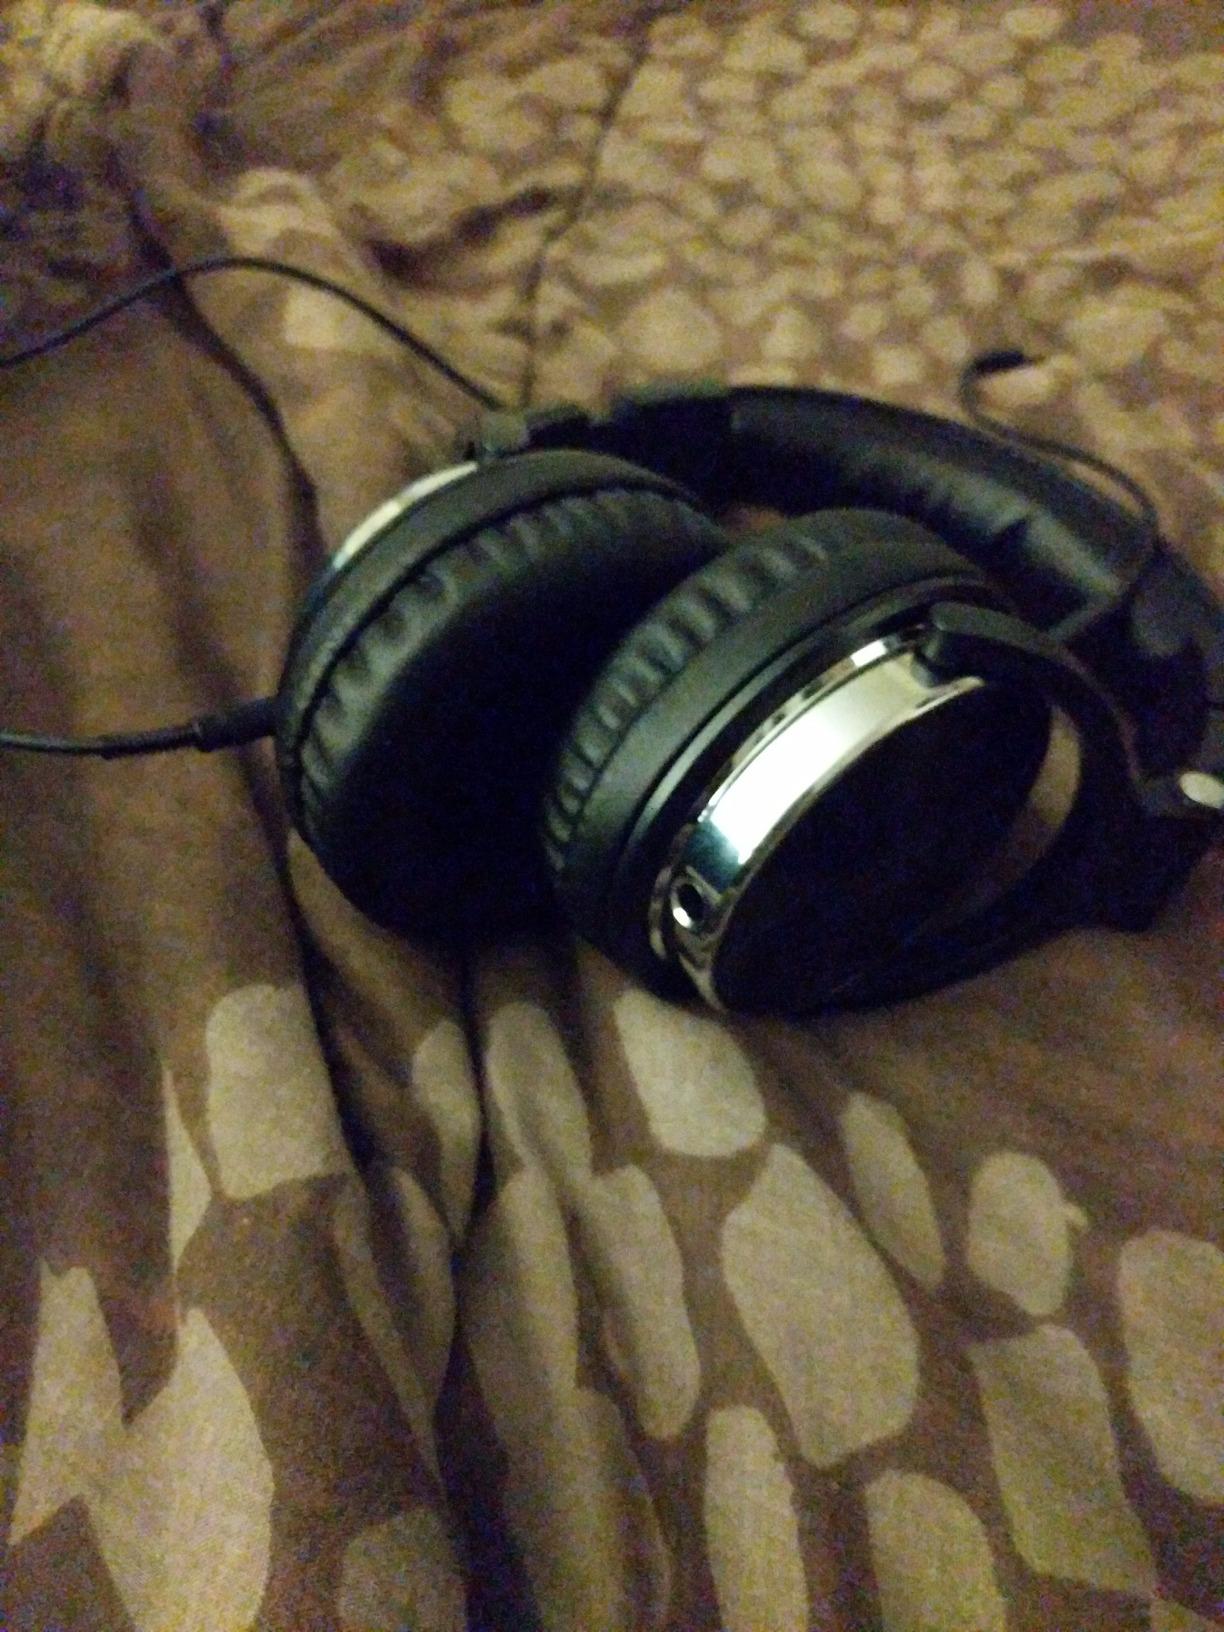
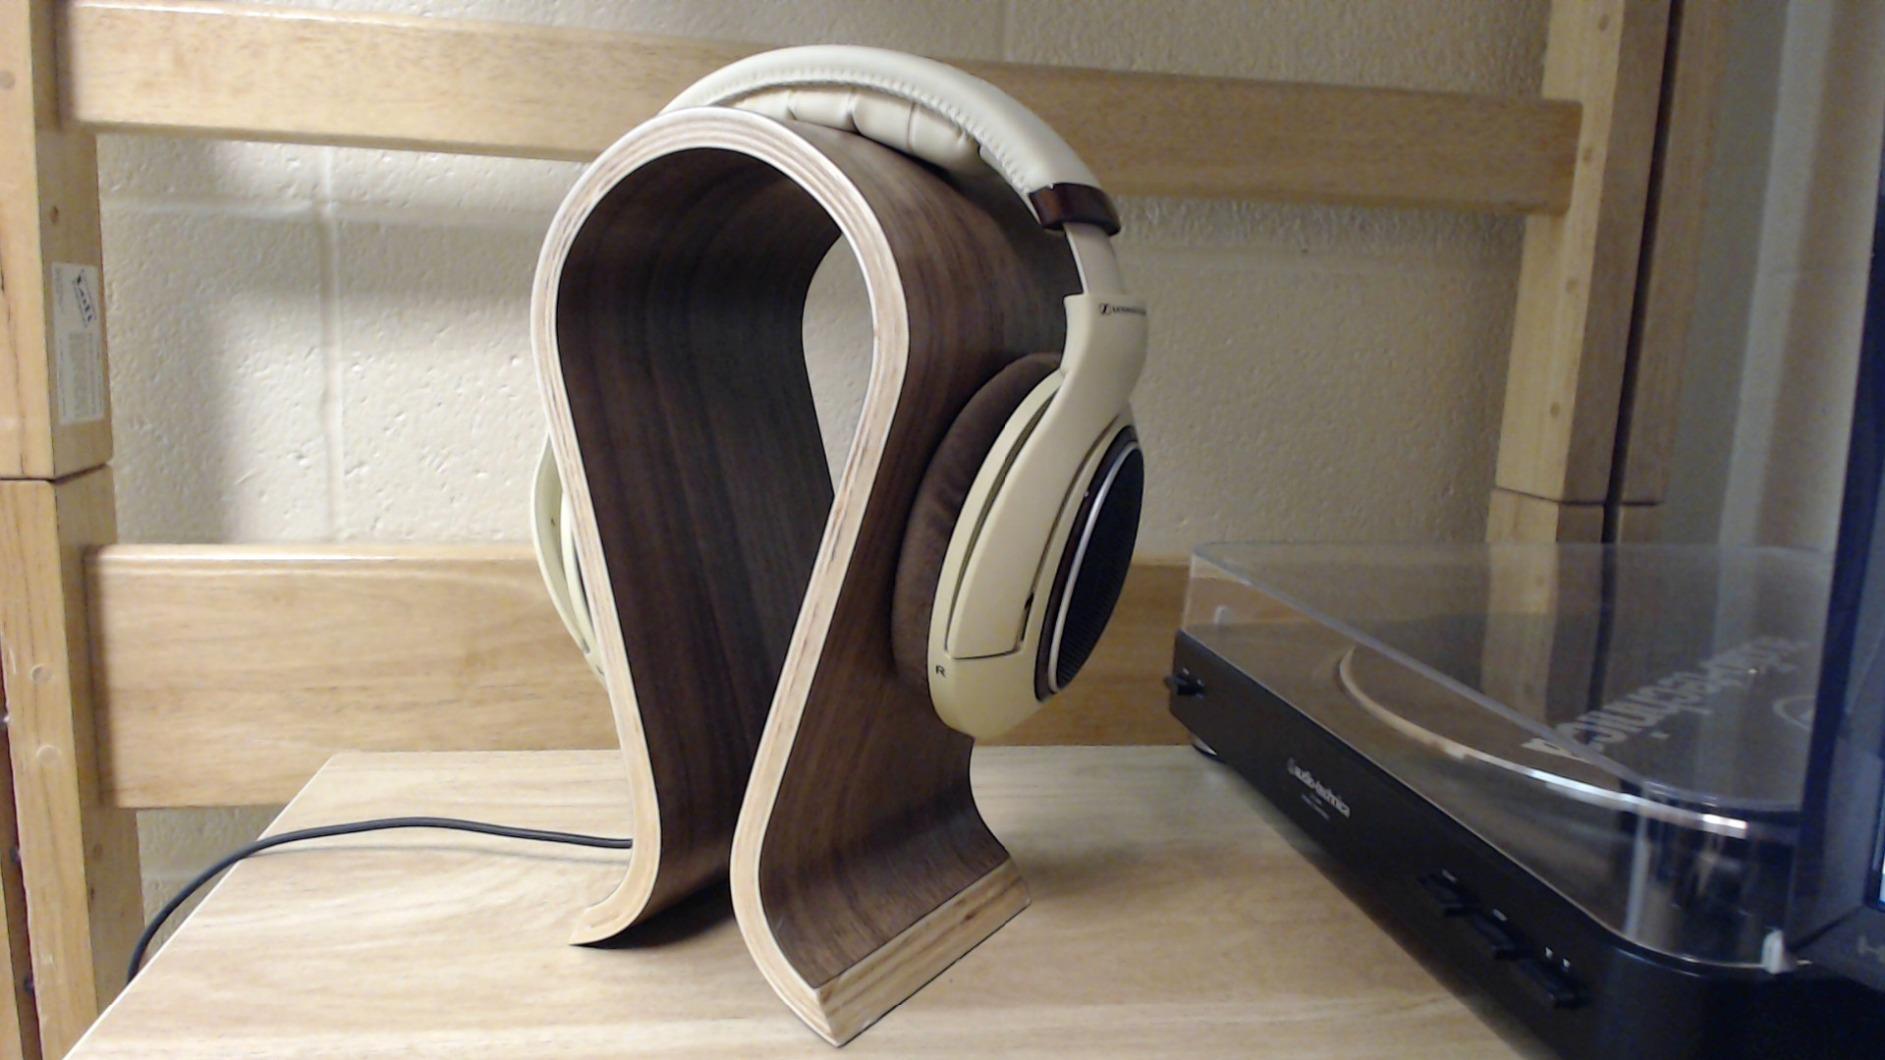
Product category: headphones
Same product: no